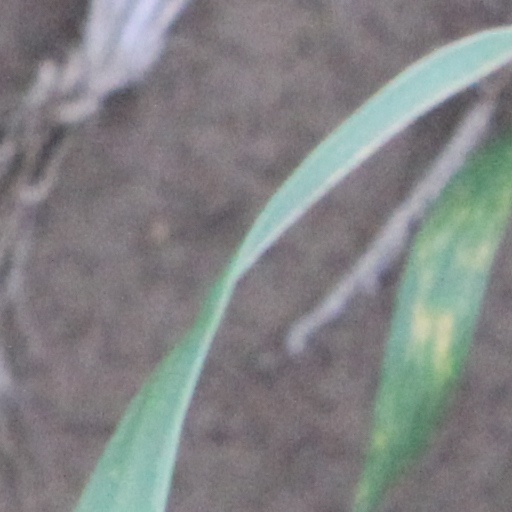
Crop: wheat